Mark Henry

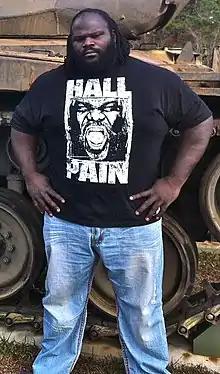
Mark Henry in December 2011

"In a two-week period in spring 1998, Henry squatted raw without knee wraps for 3 reps, bench pressed for 5 reps, and overhead pressed for 3 reps, all while travelling with the WWF."